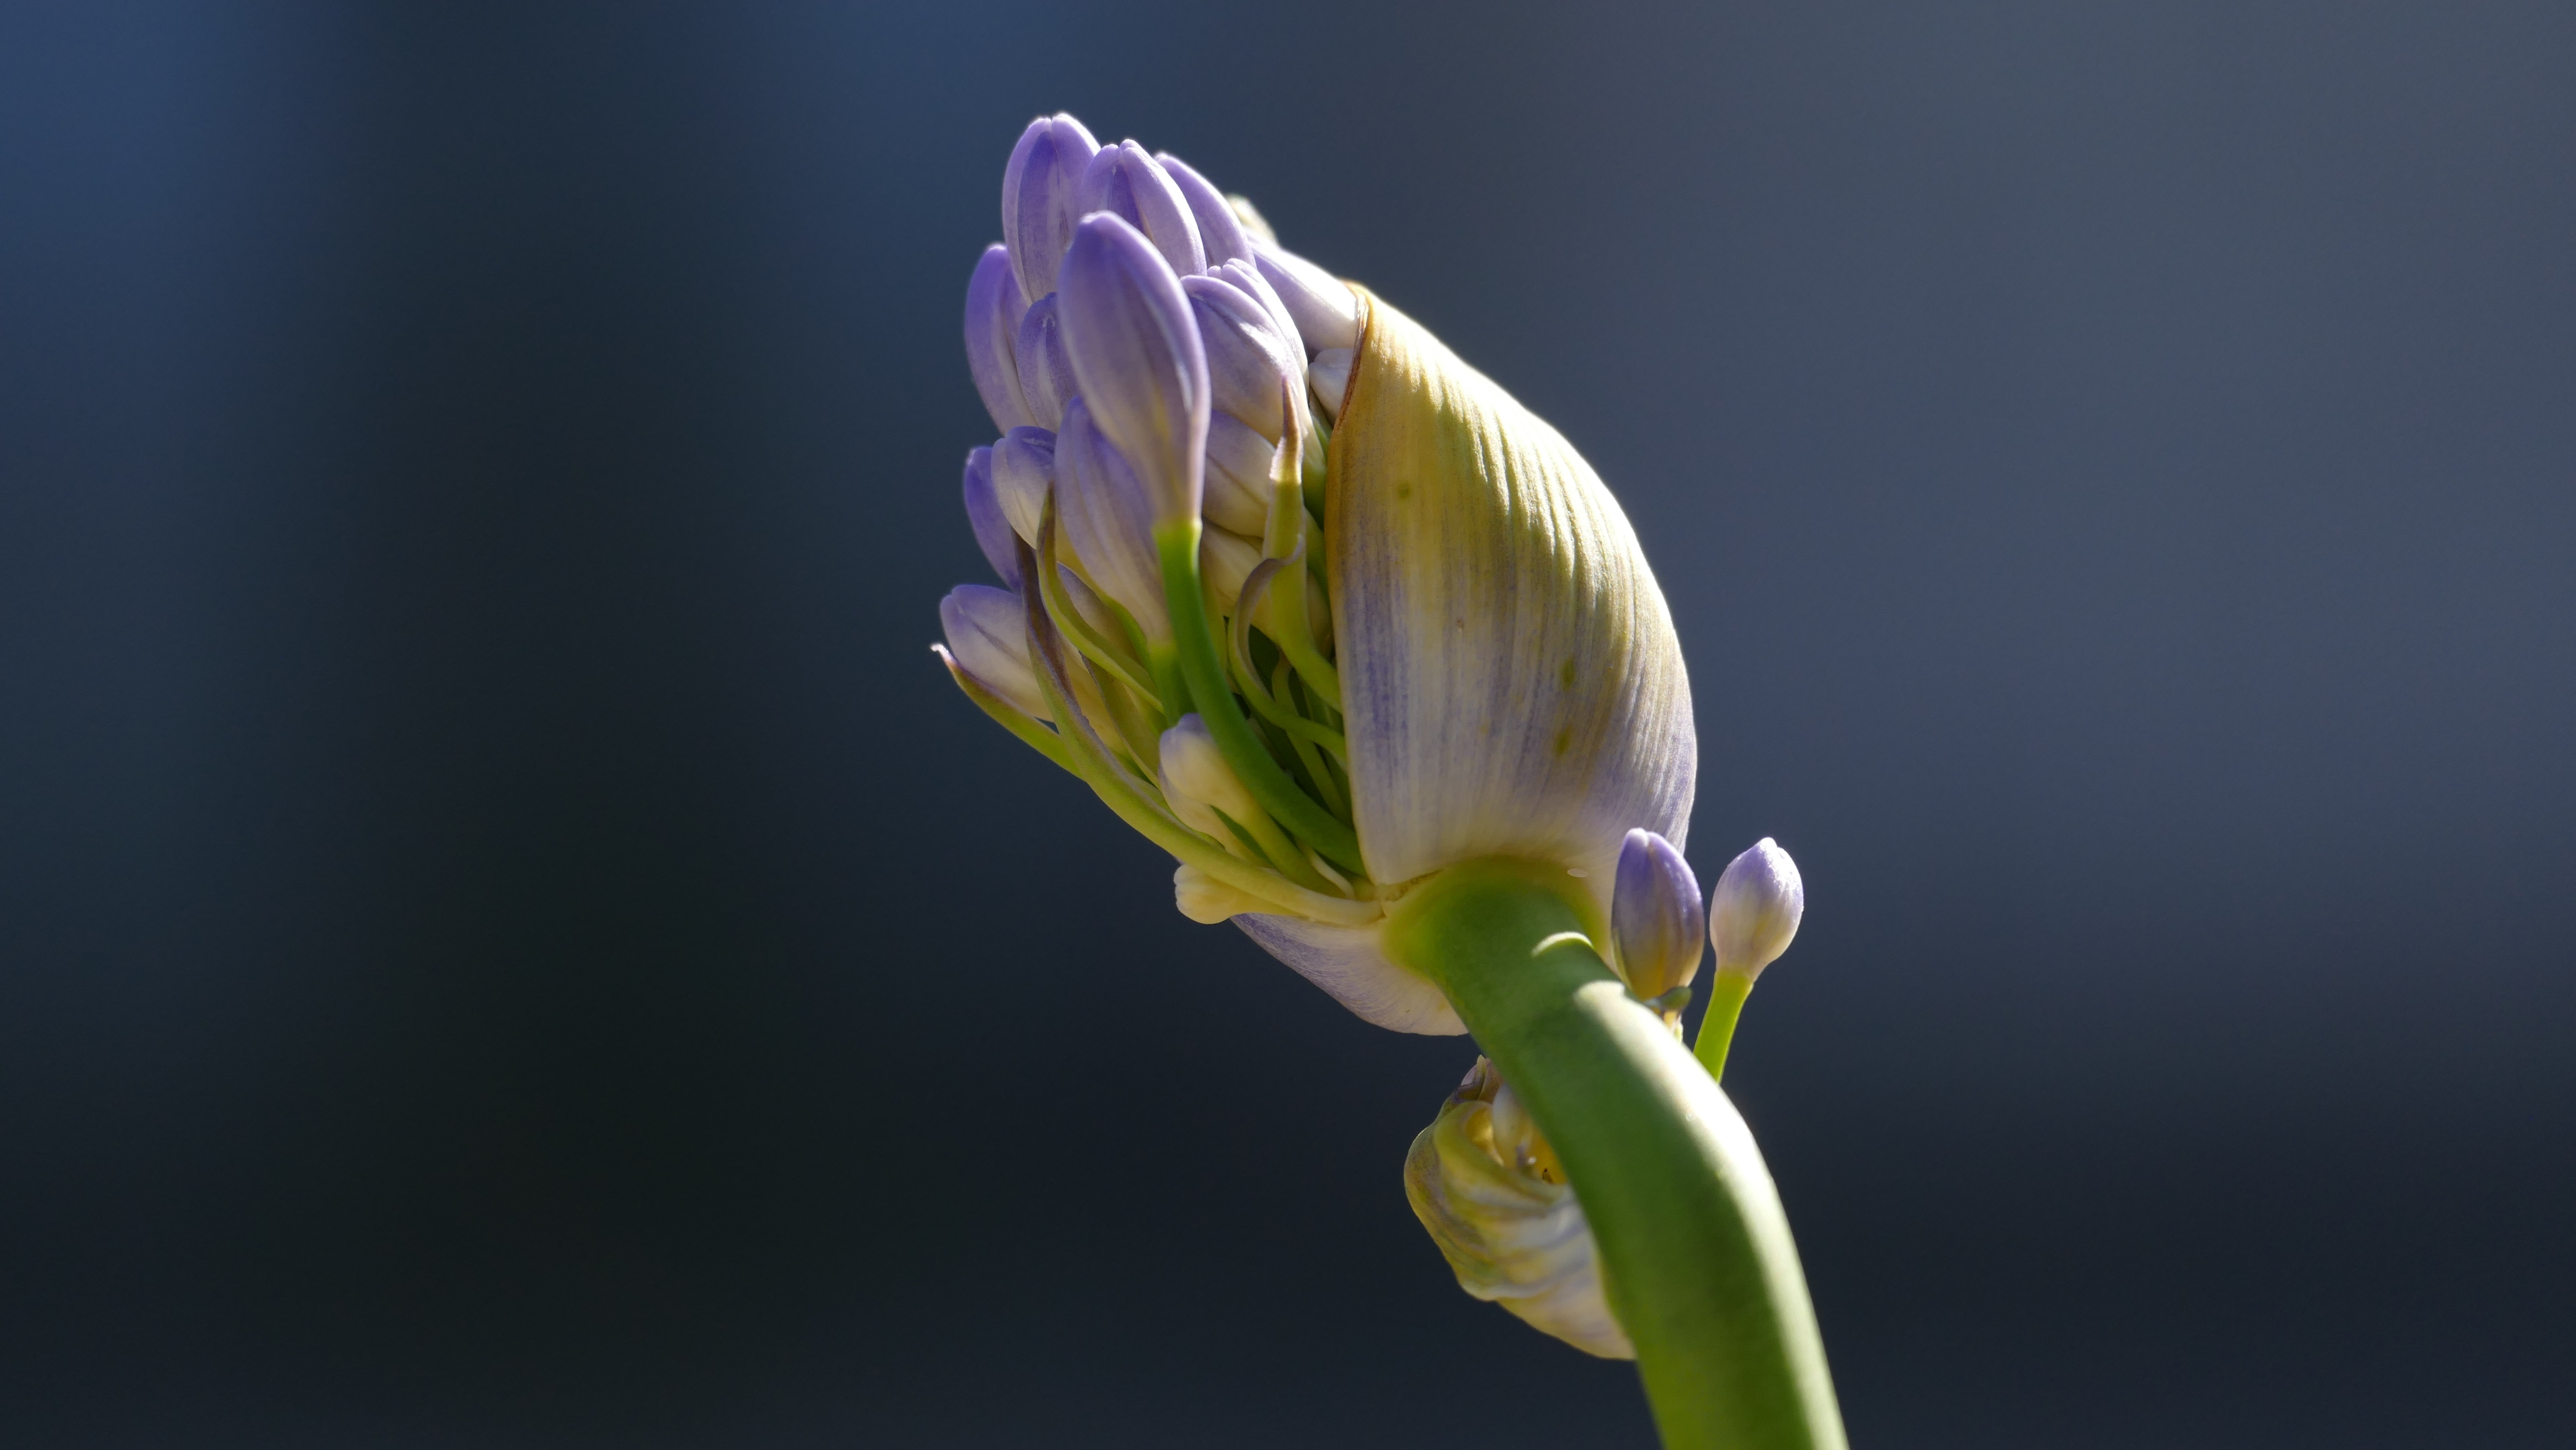
nature, blossom, plant, photography, flower, purple, petal, bloom, summer, portrait, green, botany, blue, yellow, garden, close, flora, wildflower, close up, out, pretty, bud, macro photography, flowering plant, plant stem, computer wallpaper, land plant